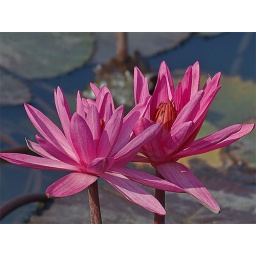
This beautiful water lilly was clicked in a fish pond in 24-South Pargana District of West Bengal.